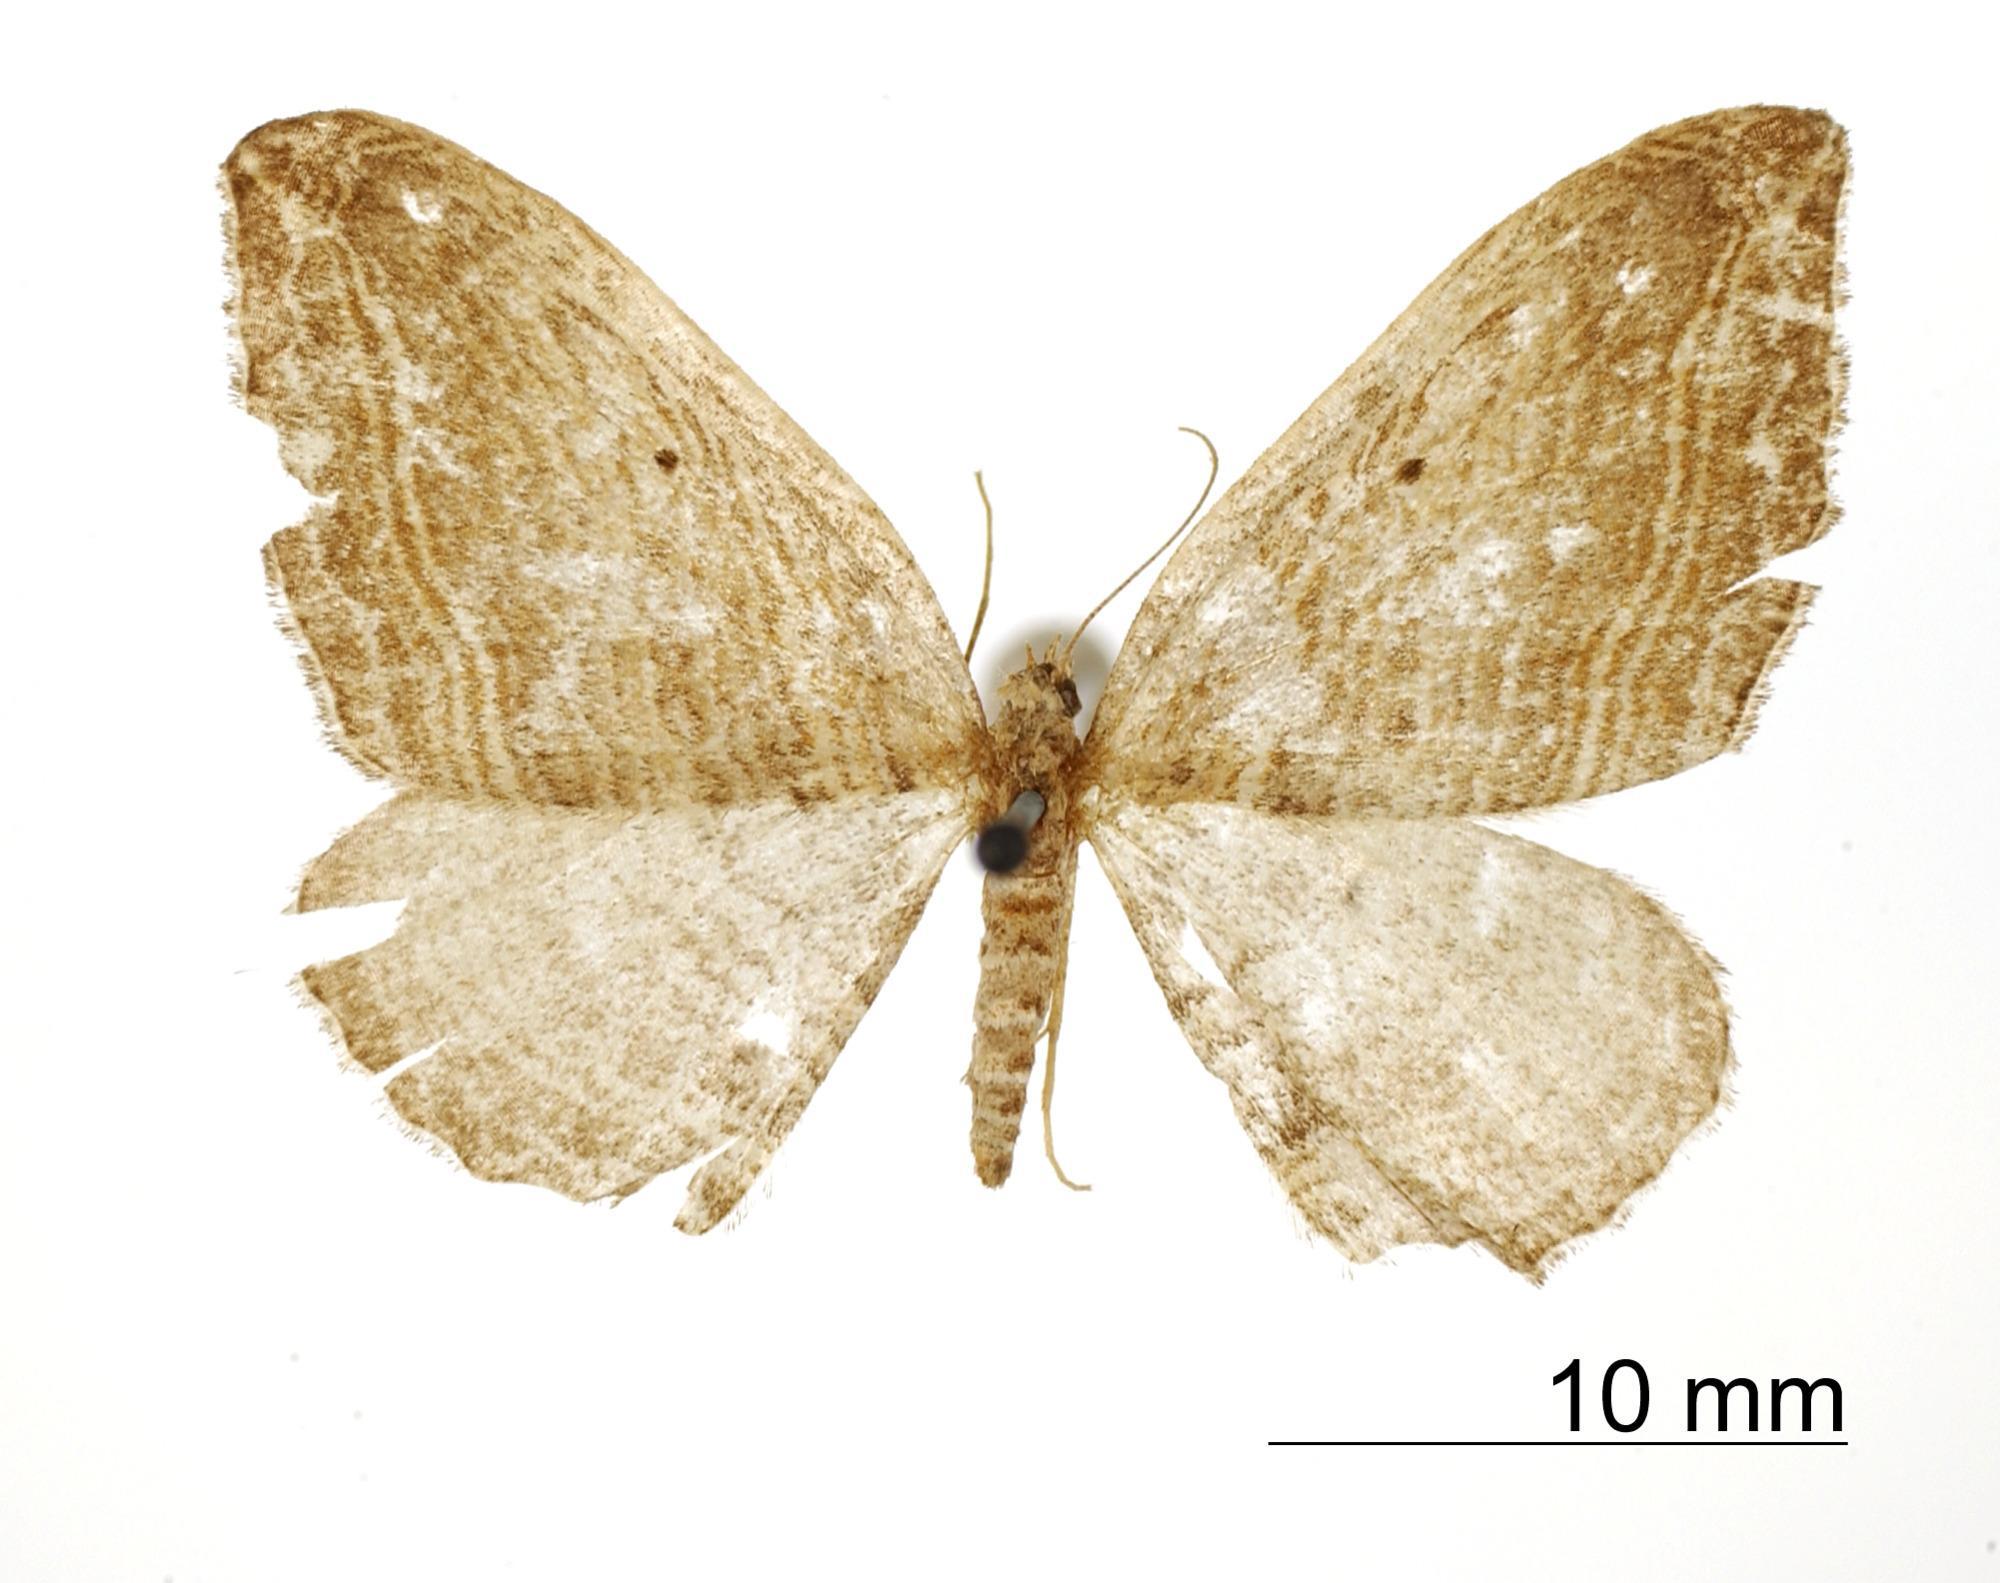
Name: Coenocalpe undilinea
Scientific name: Coenocalpe undilinea Dognin, 1916
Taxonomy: Animalia, Arthropoda, Insecta, Lepidoptera, Geometridae, Larentiinae
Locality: Monte Tolima, Colombia